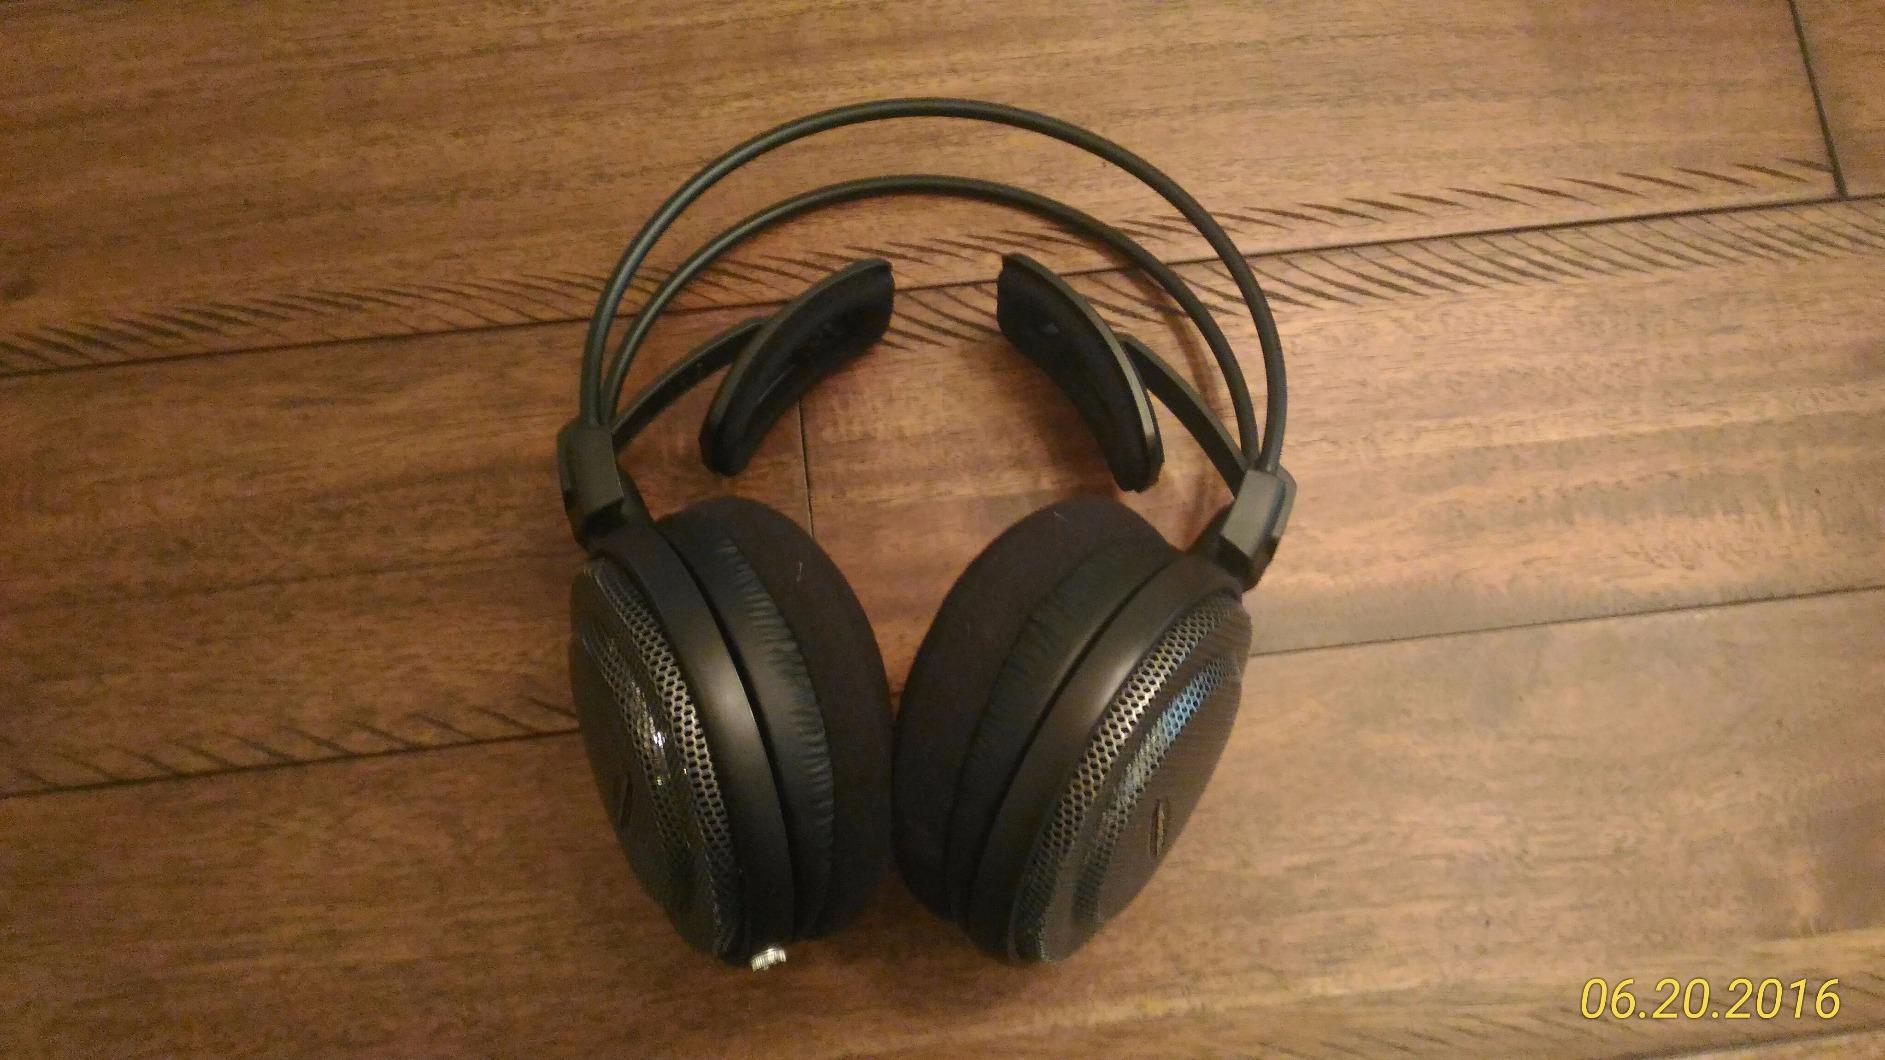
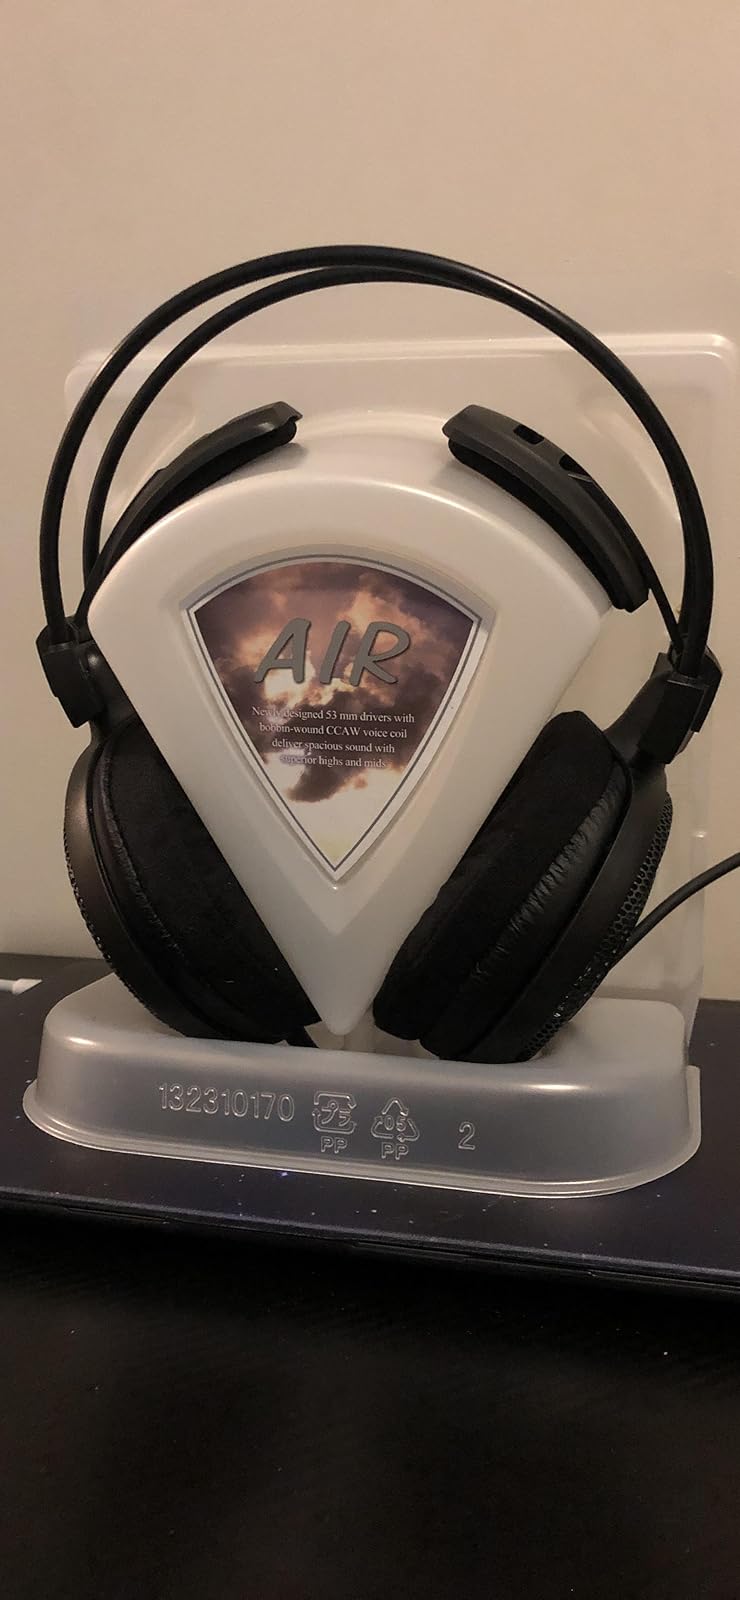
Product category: headphones
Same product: yes